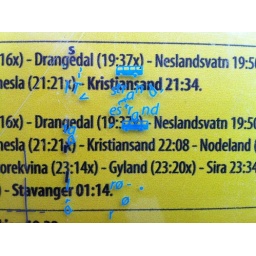
Blue bus over yellow train